Chicago Hearing

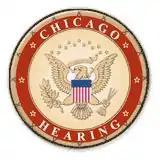
The official Chicago Hearing seal

On Sunday, April 18, 2010, the American Friends Service Committee (AFSC) initiated an event titled "The Chicago Hearing: Does U.S. Policy on Israel and Palestine Uphold Our Values?", modeled after a meeting of a United States Congressional fact-finding committee.